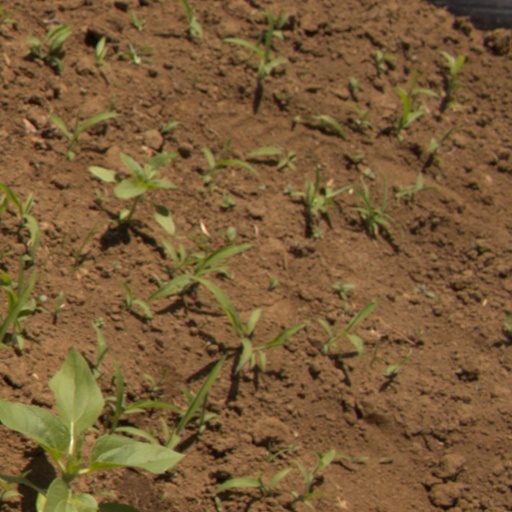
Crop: Jerusalem artichoke